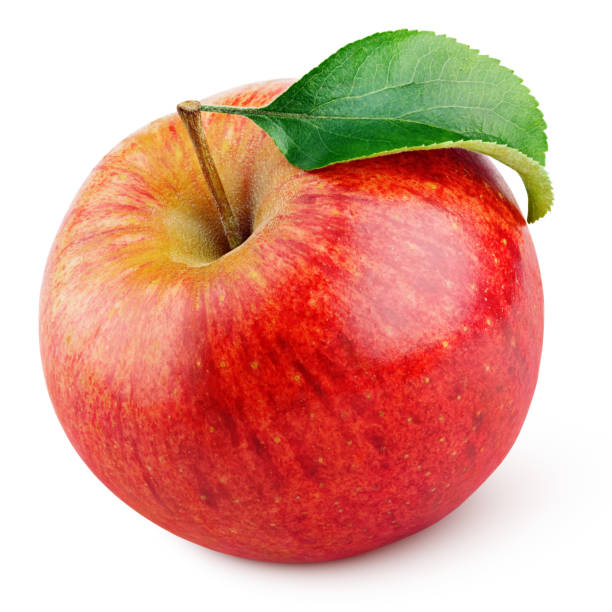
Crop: apple
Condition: healthy